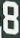
Number: 8